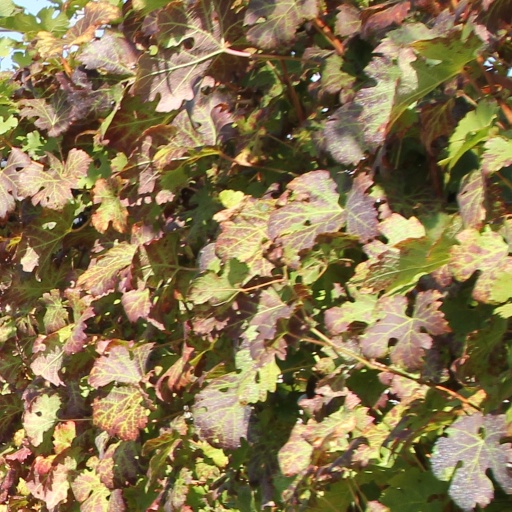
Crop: grape